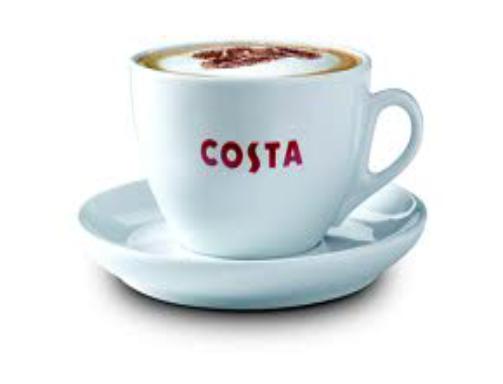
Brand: Costa Coffee
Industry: Food